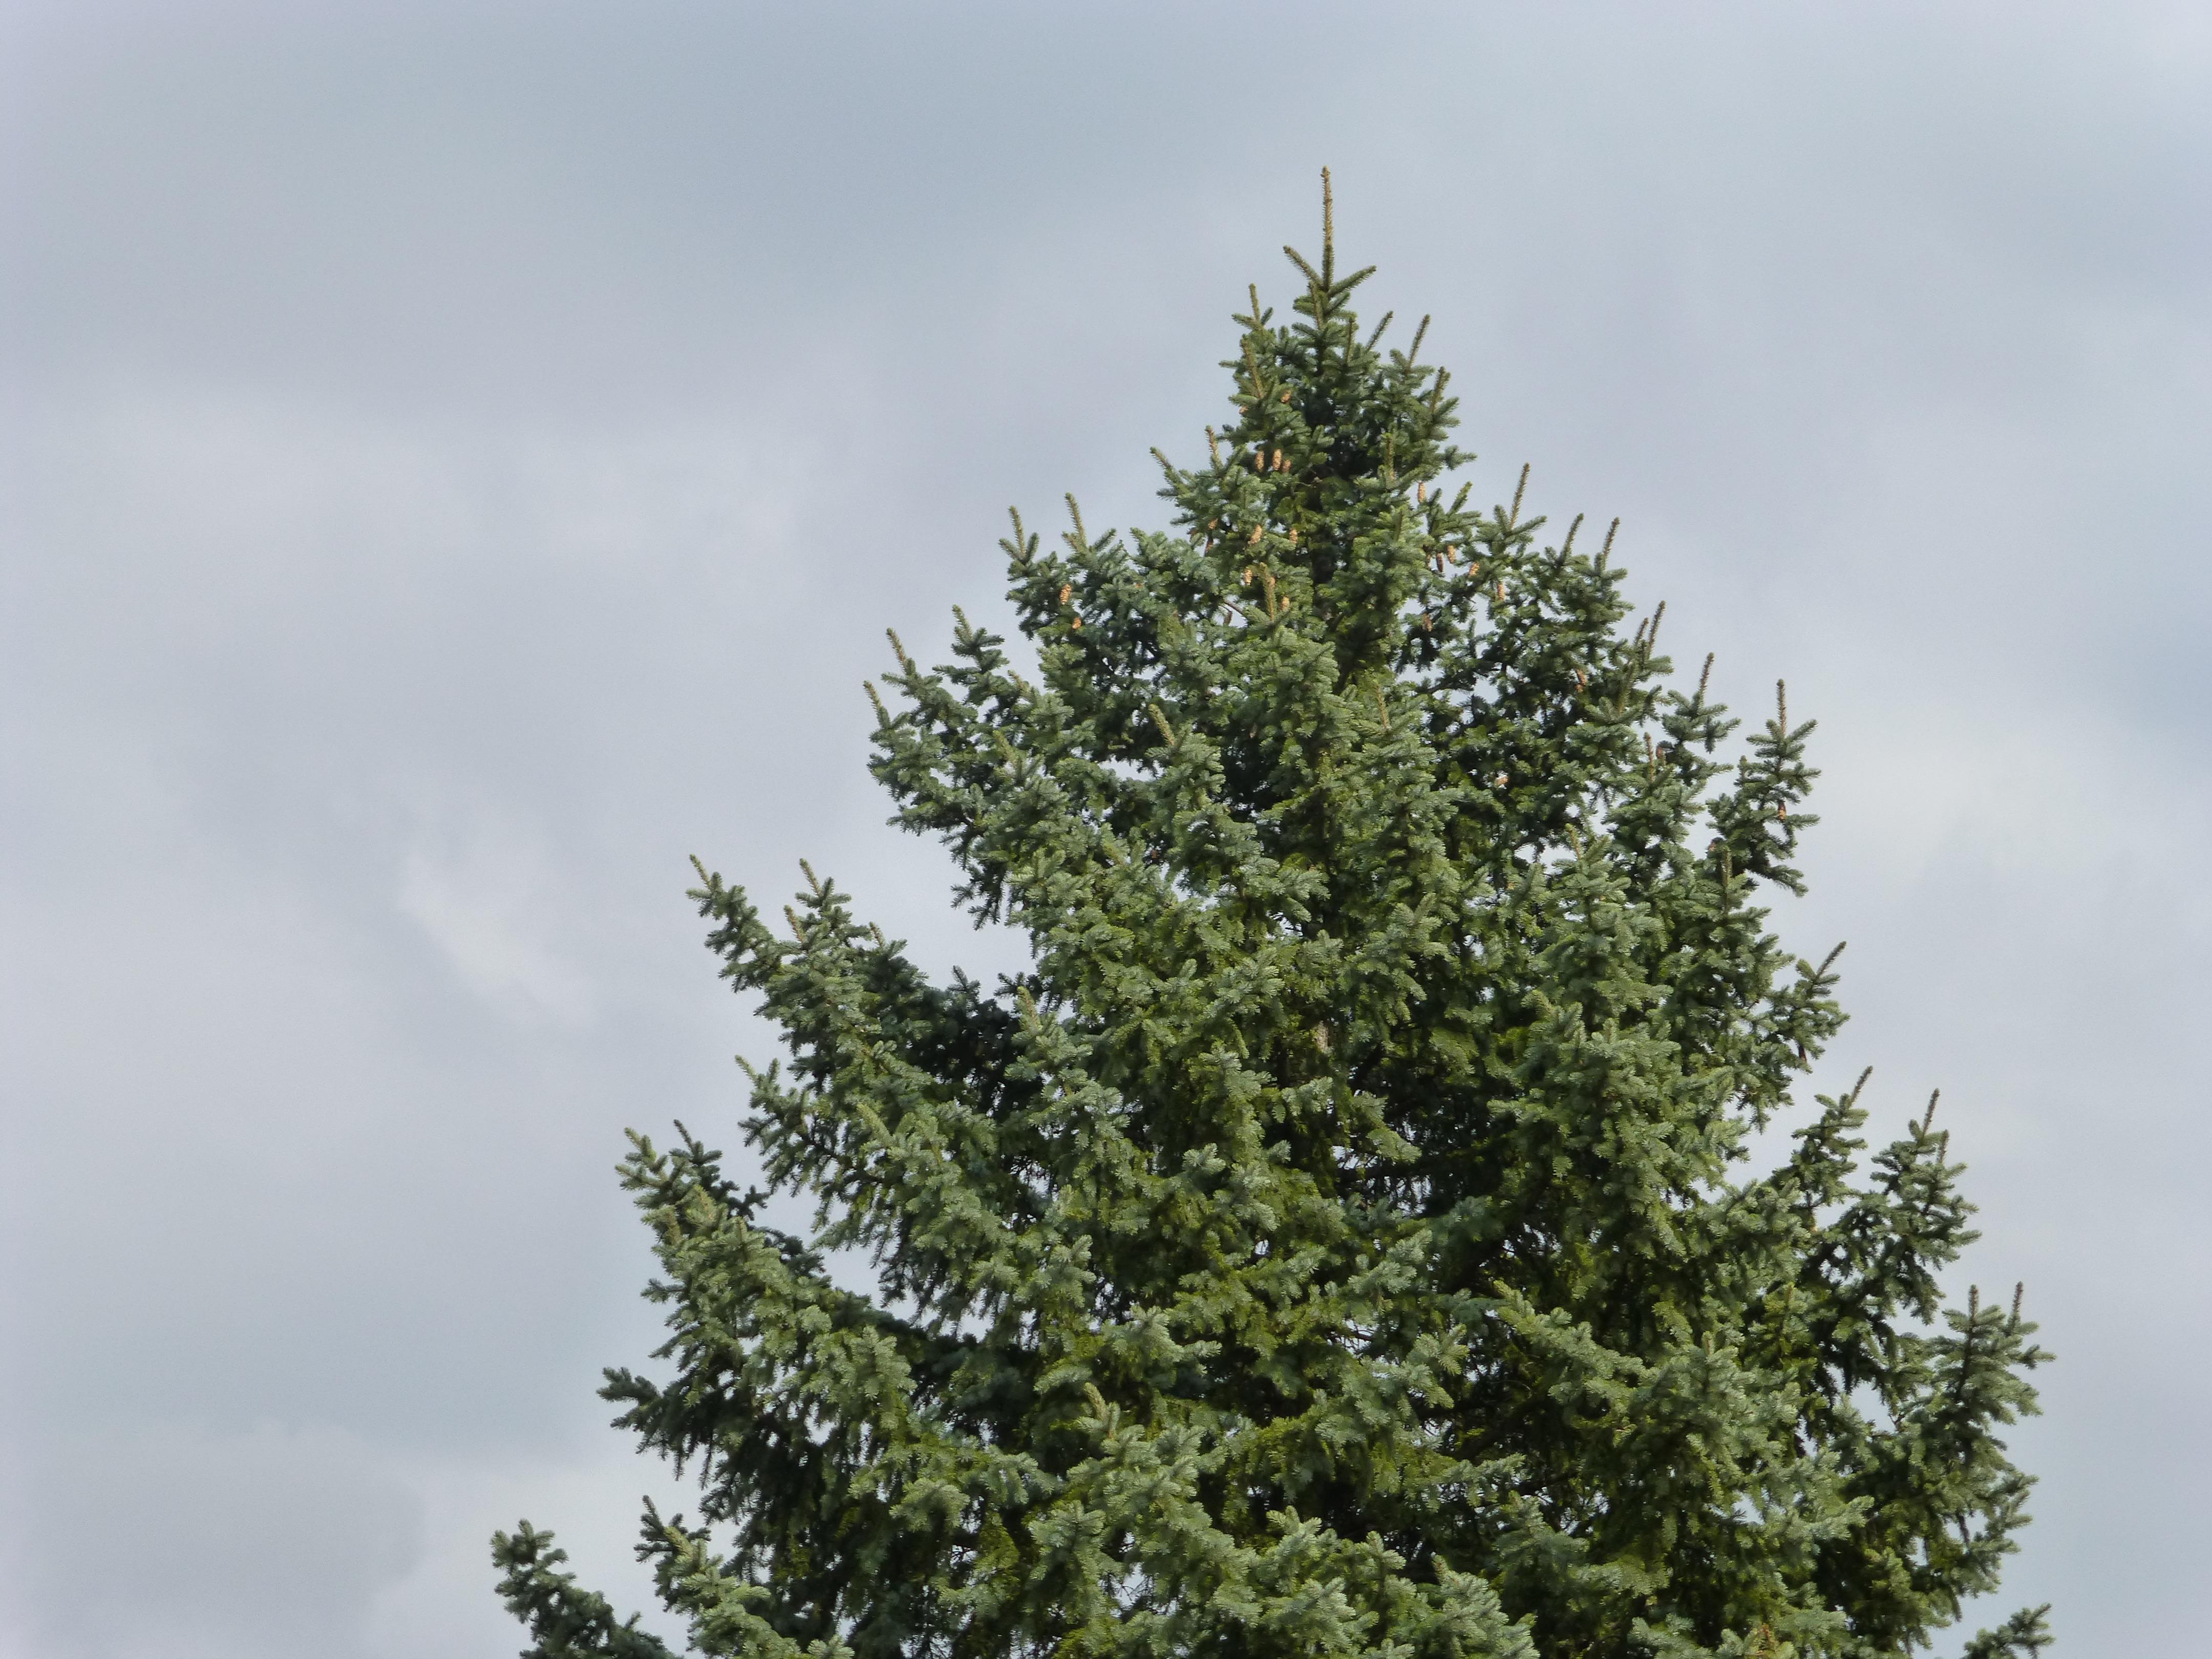
tree, nature, forest, wilderness, branch, plant, trunk, pine, environment, evergreen, agriculture, fir, christmas tree, pine tree, fir tree, conifer, leaves, outdoors, woods, spruce, branches, woodland, larch, ecosystem, organic, biome, pine family, woody plant, temperate coniferous forest, land plant